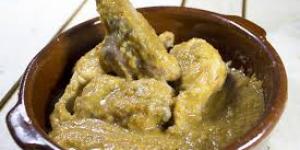
conejo en salsa verde